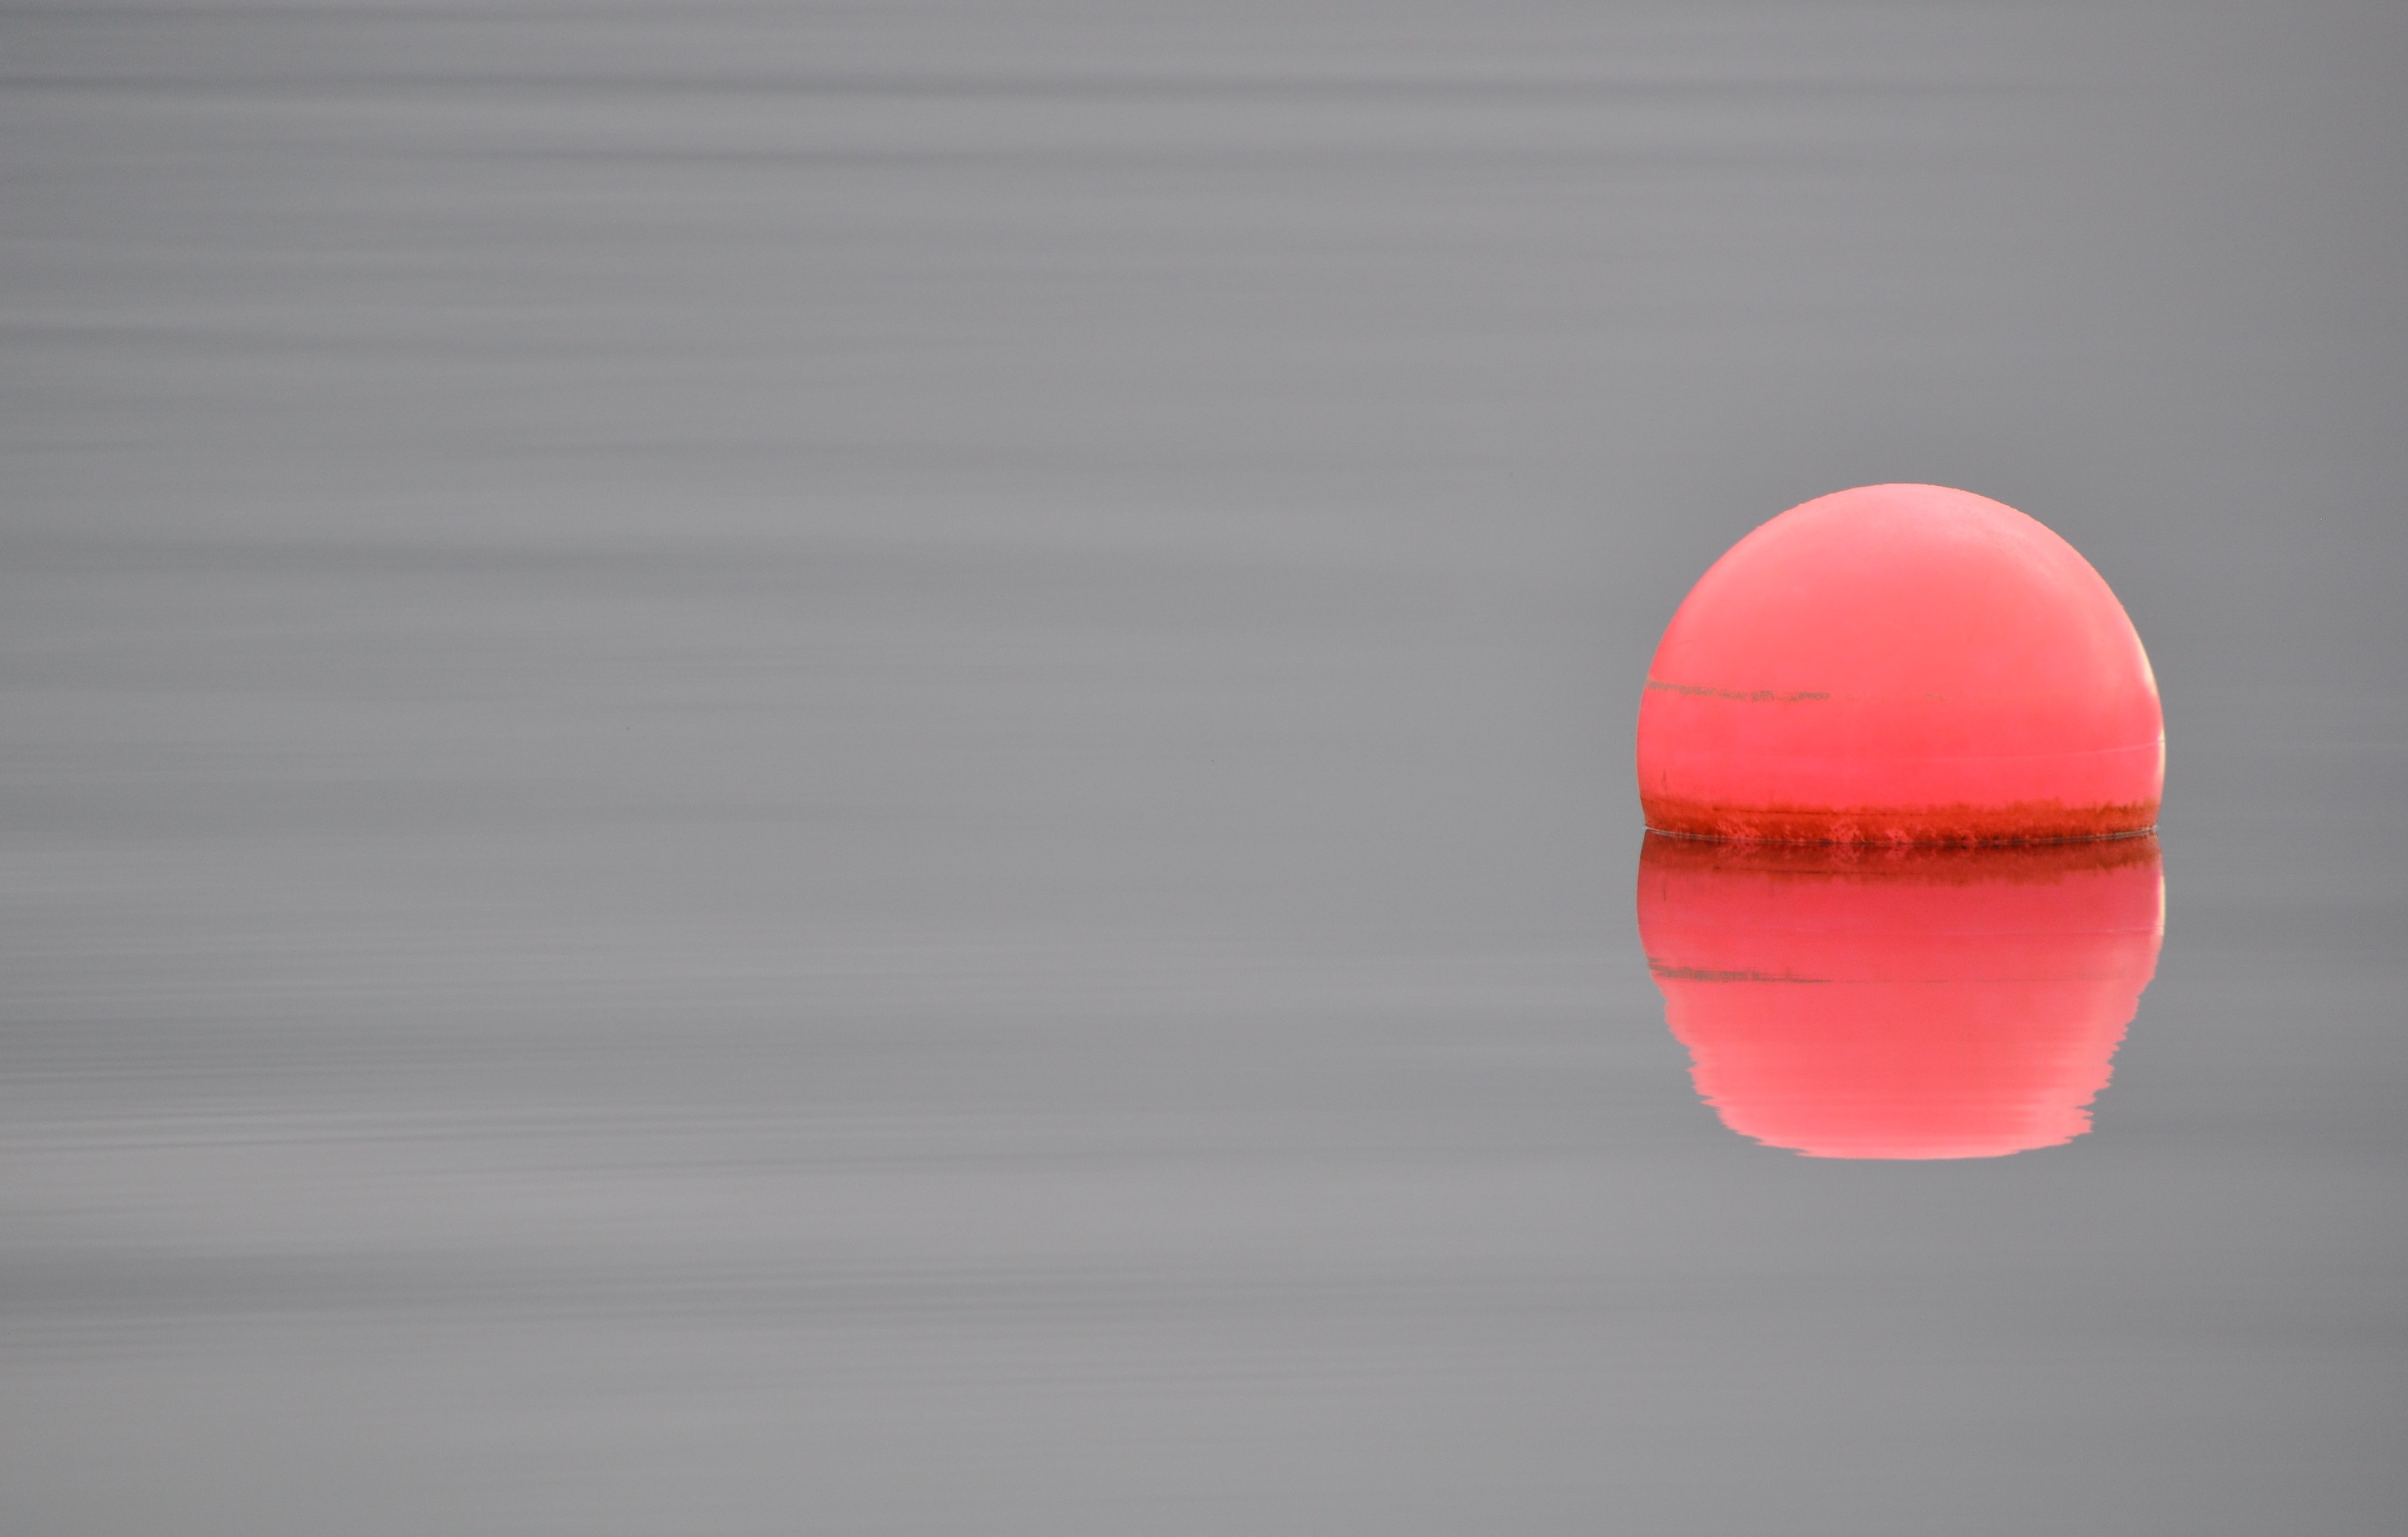
hand, water, light, white, lake, red, color, pink, lighting, mood, shape, norway, mirroring, macro photography, boje